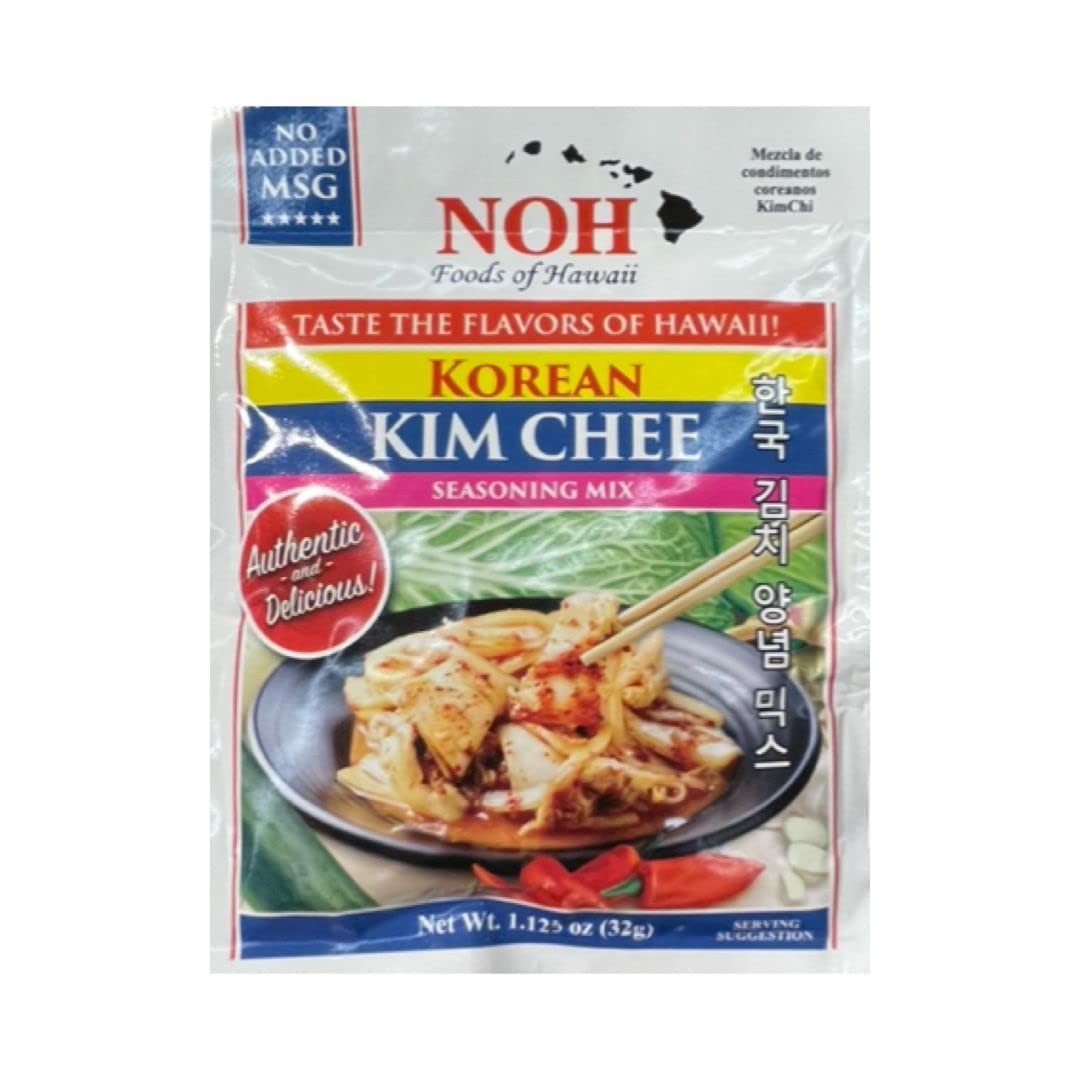
Item Name: NOH Food of Hawaii Korean Kimchee Seasoning Mix (Bumbu Kimchi) 32gr (1.125oz) - (Pack of 6)
Bullet Point: Korean Kimchee Seasoning Mix
Product Description: NOH Food of Hawaii Korean Kimchee Seasoning Mix (Bumbu Kimchi) 32gr (1.125oz) - (Pack of 6)
Value: nan
Unit: None

Price: 12.75